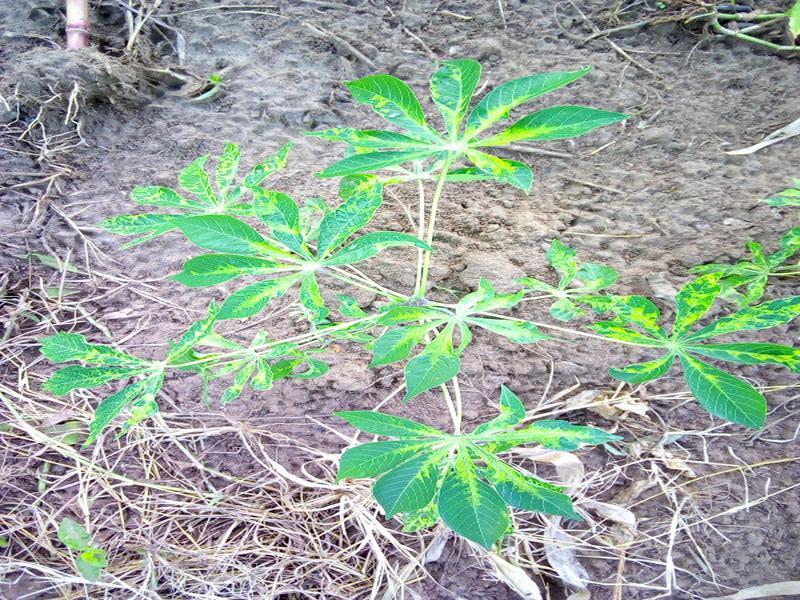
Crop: cassava
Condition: mosaic_disease